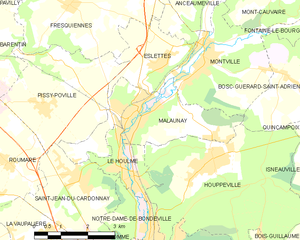
Carte des communes françaises Malaunay